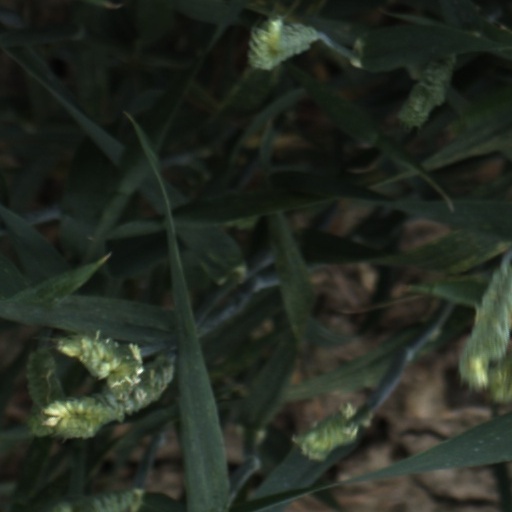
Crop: wheat